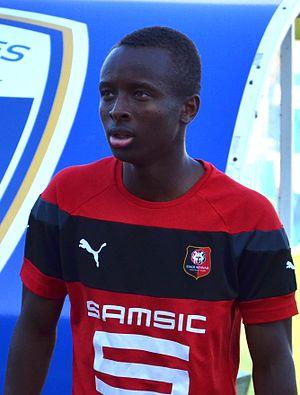
Photographie prise lors du match opposant le Stade rennais à l'US Avranches en match amical au stade René-Fenouillère d'Avranches le 30 août 2016. Ici, Stéphane Diarra.
Saint-Priest est une commune française du sud-est de la France située dans la collectivité territoriale de la Métropole de Lyon en région Auvergne-Rhône-Alpes. Ses habitants sont appelés les San-Priods.
Stéphane Diarra, né le 9 décembre 1998 à Abidjan, est un footballeur français qui évolue au poste d'ailier au FC Lorient.